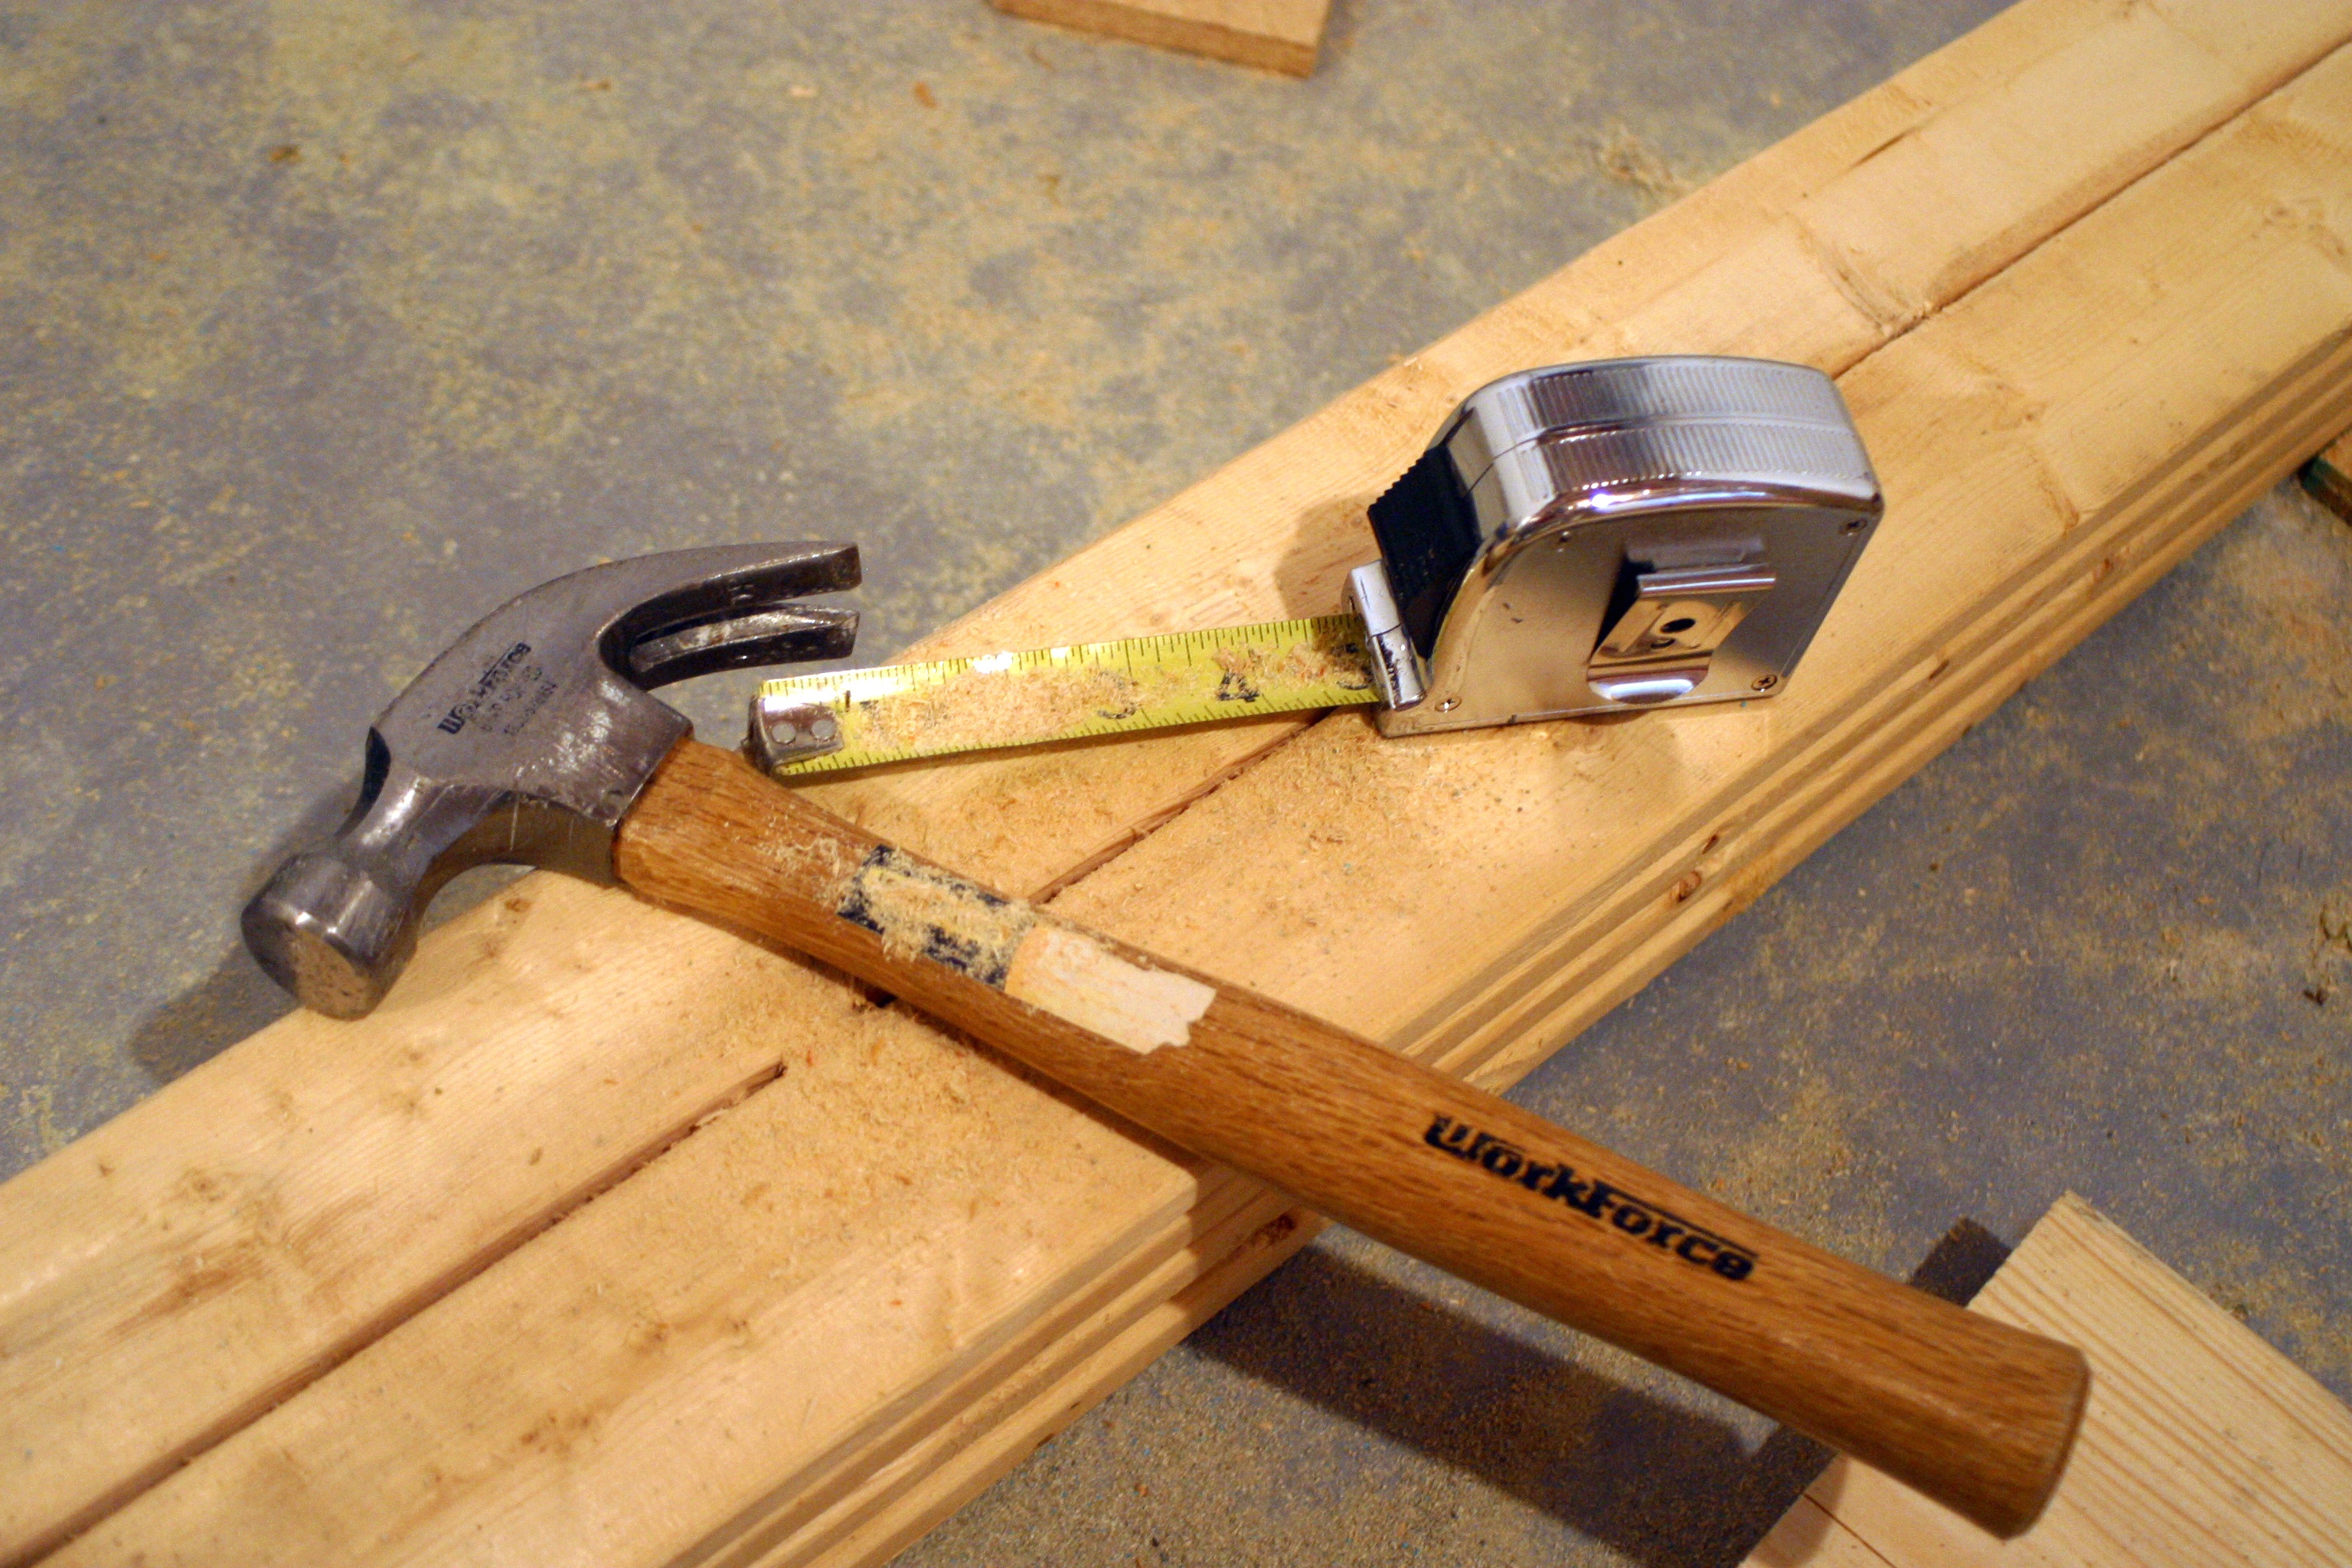
wing, wood, tool, construction, hammer, weapon, tools, gun, tape measure, firearm, man made object